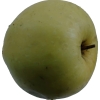
Label: Apple 13